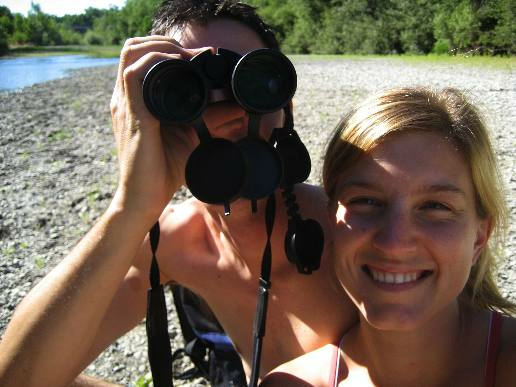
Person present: Yes